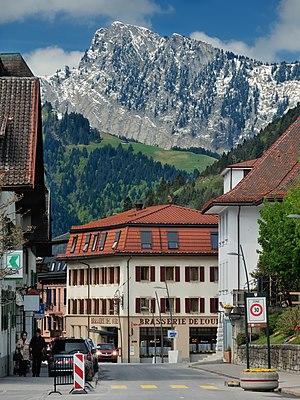
La dent de Corjon est un sommet des Préalpes vaudoises dans le canton de Vaud en Suisse. Elle se trouve à l'ouest de Rossinière. C'est le point culminant du chaînon montagneux qui se situe entre la vallée de l'Hongrin et la Sarine, au nord du lac de l'Hongrin.